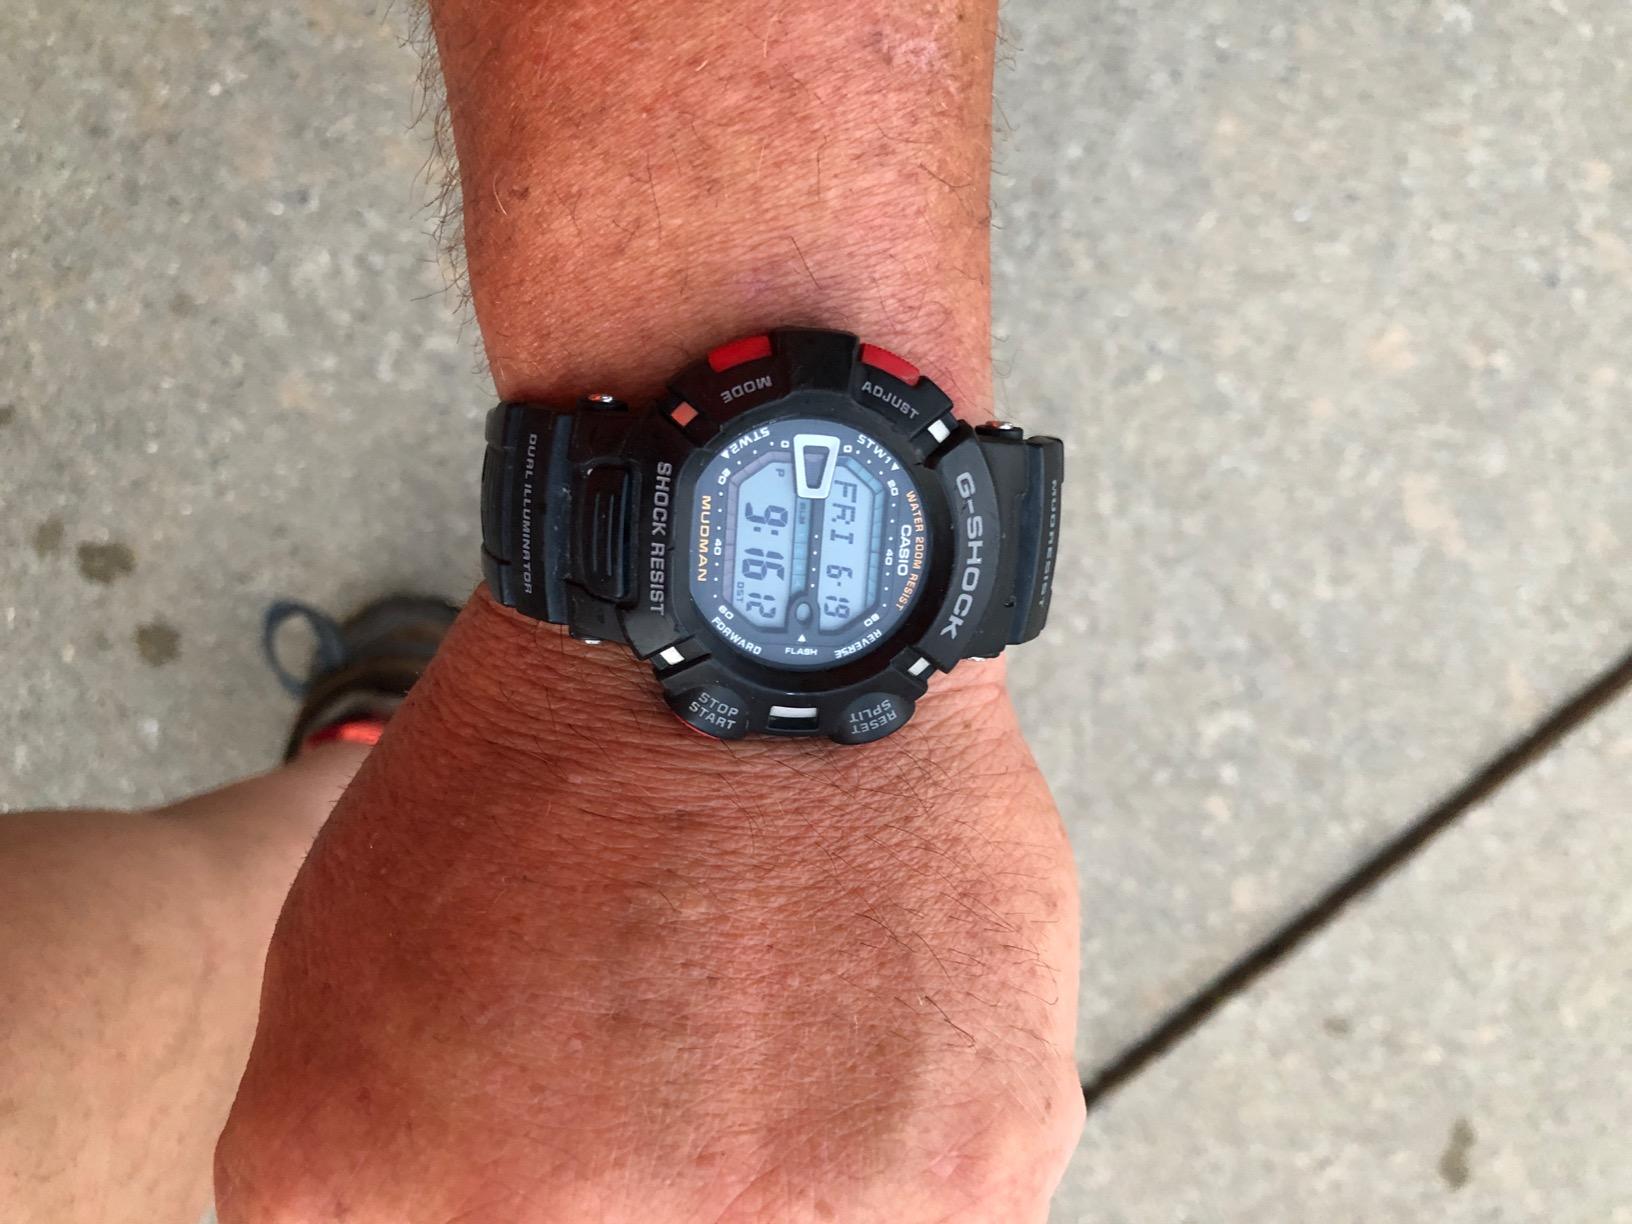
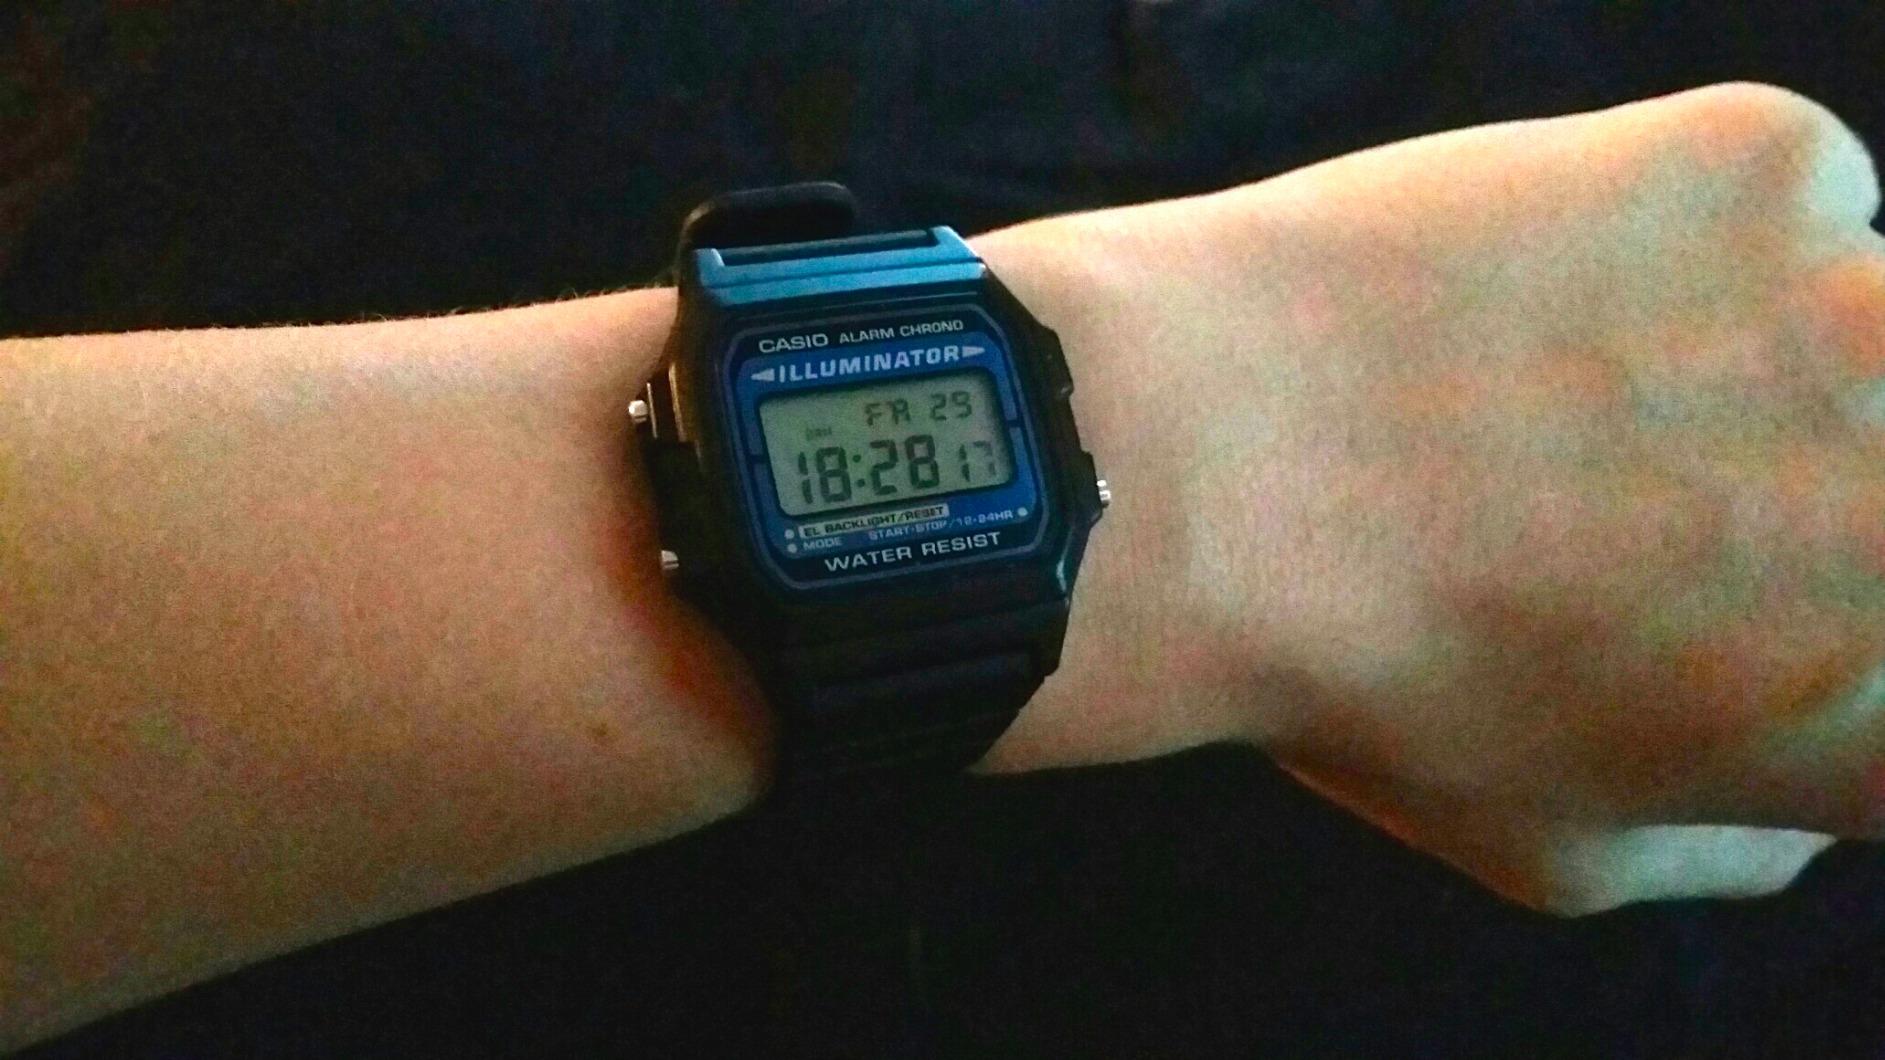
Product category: accessories_watch
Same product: no